Charles Edward Searle

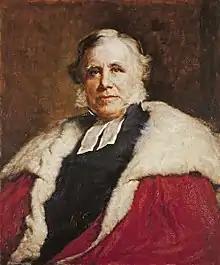
Charles Edward Searle by Walter William Ouless

Charles Edward Searle (18 June 1828 in Hackney – 29 July 1902 in Cambridge) was an English clergyman and academic, Master of Pembroke College, Cambridge from 1880 until his death in 1902.